Mil Mi-28

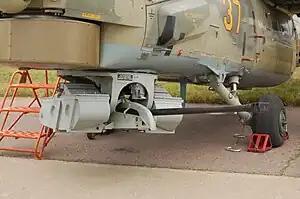
Mil Mi-28 gun mounting

It is equipped with two heavily armored cockpits, a windshield able to withstand 12.7–14.5 mm caliber bullets, in-nose electronics, and a narrow-X tail rotor (55 deg), with reduced noise characteristics. It is powered by two 2,200 hp Isotov TV-3-117VM (t/n 014) turboshaft engines.